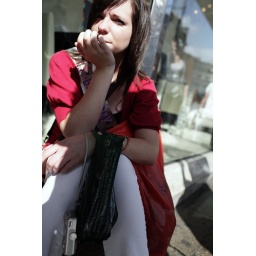
girl in red